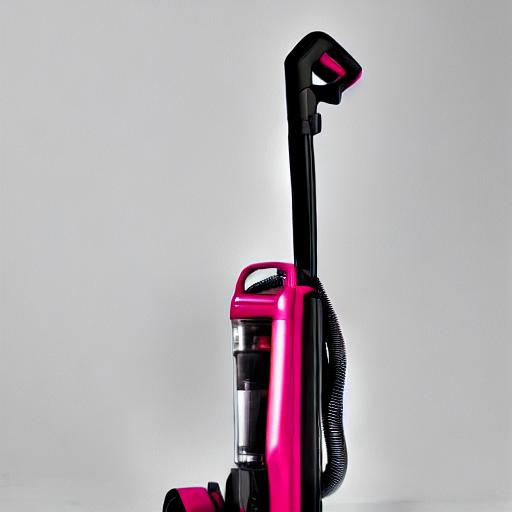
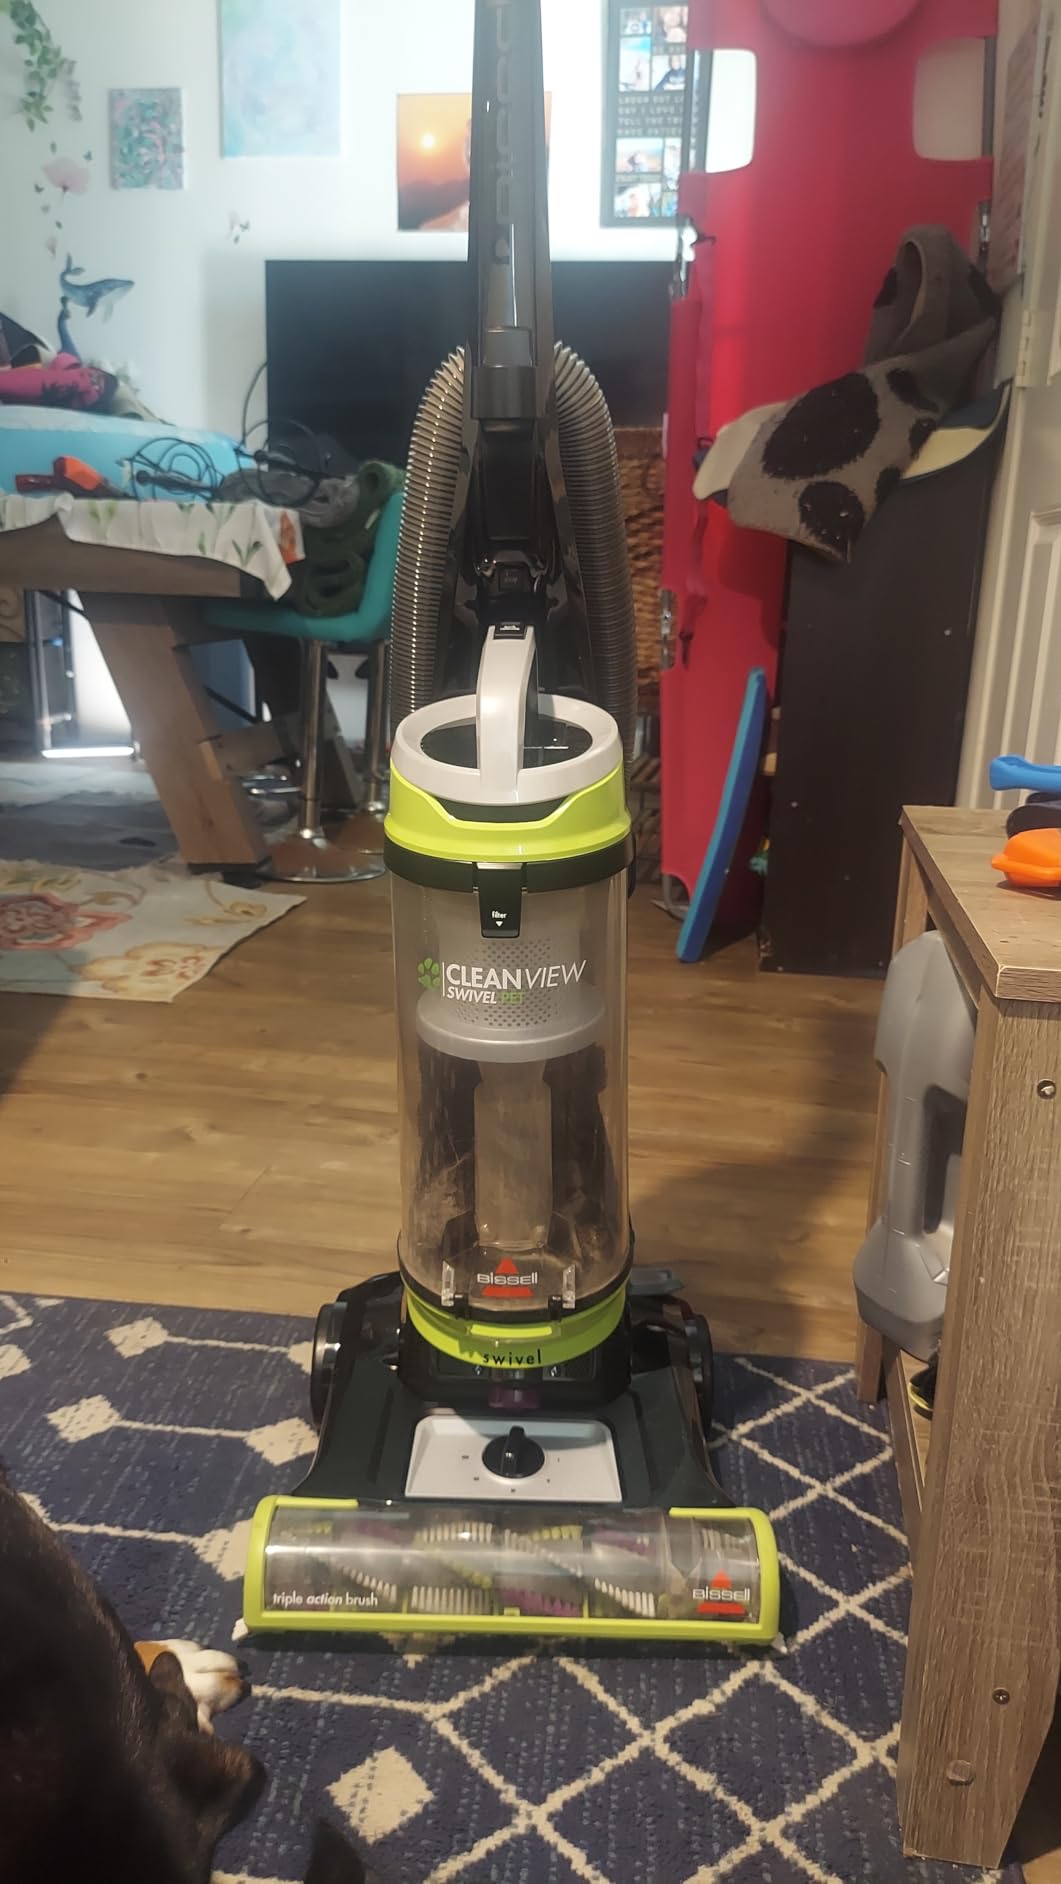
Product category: items_vacuum
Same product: no